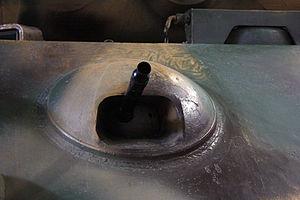
Le Panzerkampfwagen V Panther est un char de combat moyen produit par l’Allemagne pendant la Seconde Guerre mondiale et qui a connu son baptême du feu en juillet 1943 lors de la bataille de Koursk.